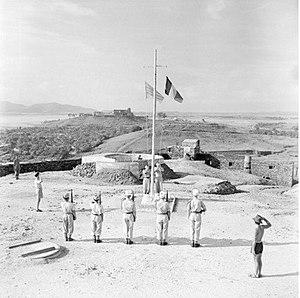
1er Bataillon du 3e Régiment Etranger d’Infanterie, septembre 1953
Le 3ᵉ régiment étranger d’infanterie est le régiment le plus décoré de la Légion étrangère. Il a été créé en 1920 et est héritier du régiment de marche de la Légion étrangère.